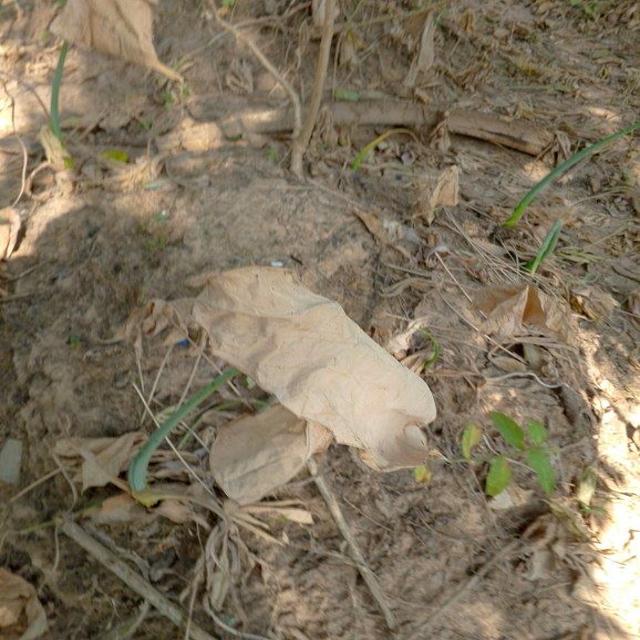
Label: Mid_Blight